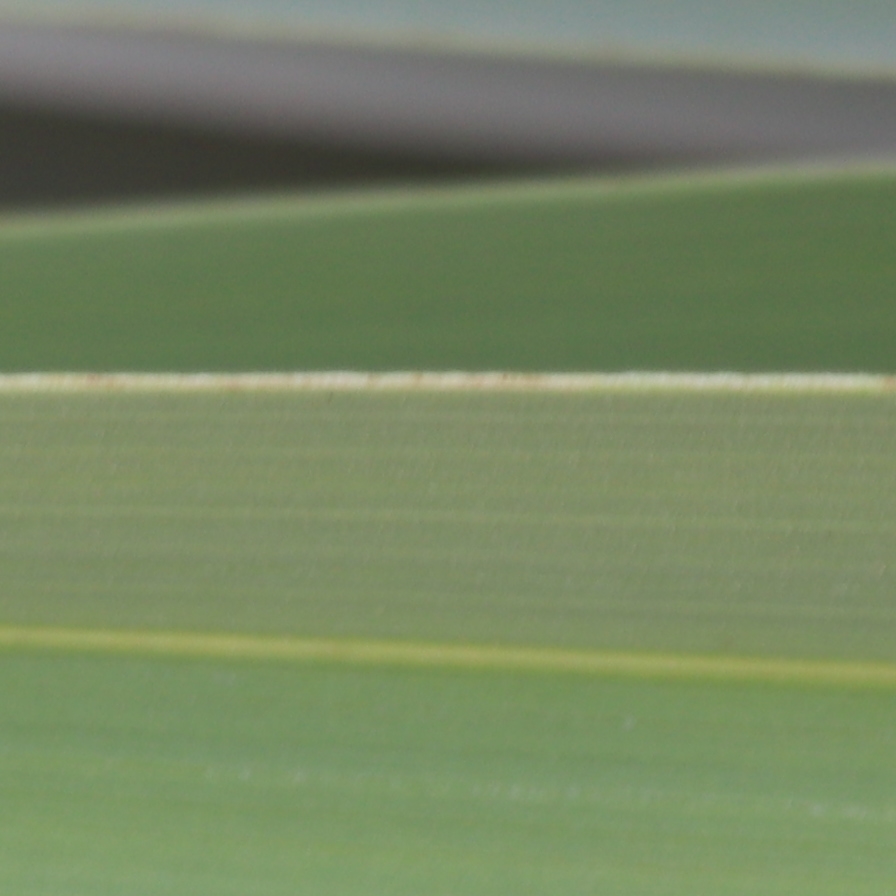
Label: Healthy